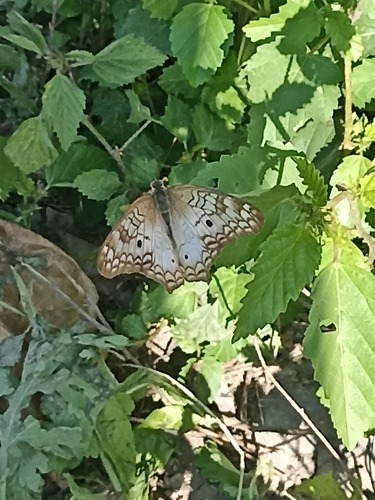
Scientific name: Anartia jatrophae
Common name: White peacock
Family: Nymphalidae
Order: Lepidoptera
Pollinator type: Primary pollinator
Habitat: Gardens, parks, and open areas
Geographic range: Southern United States to Argentina
Conservation status: Least Concern